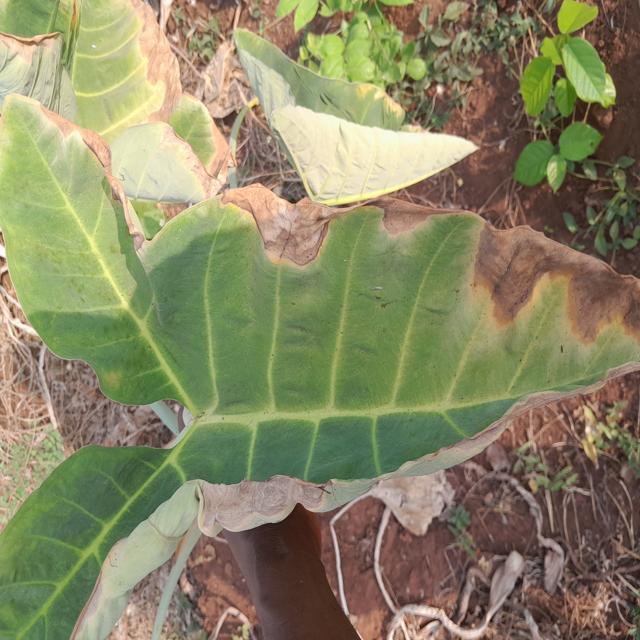
Label: Mid_Blight